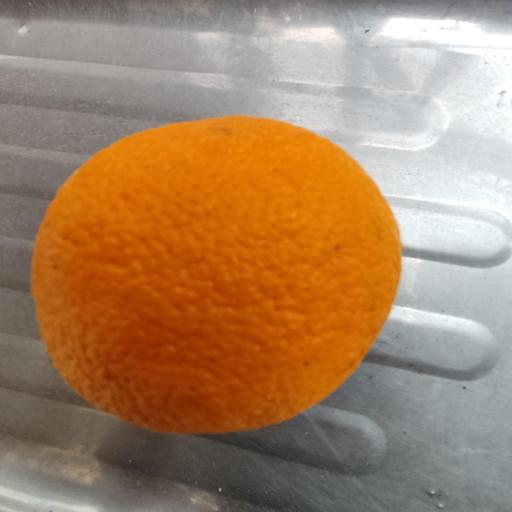
Crop type: Malta